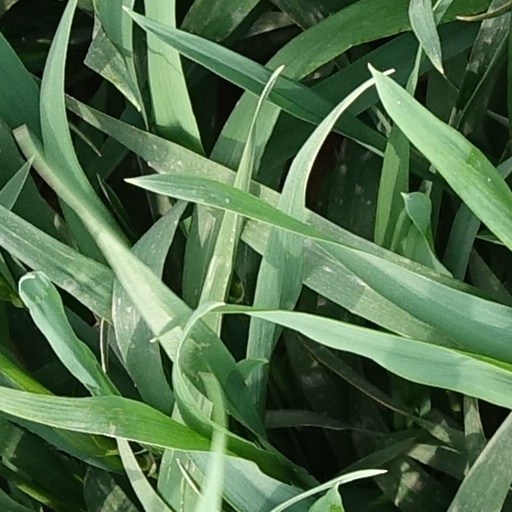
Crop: wheat